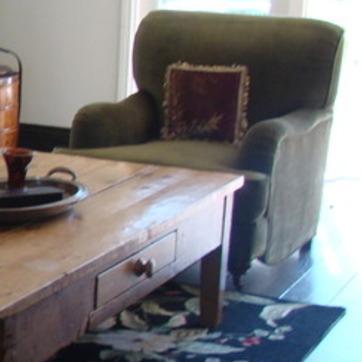
Material: wood